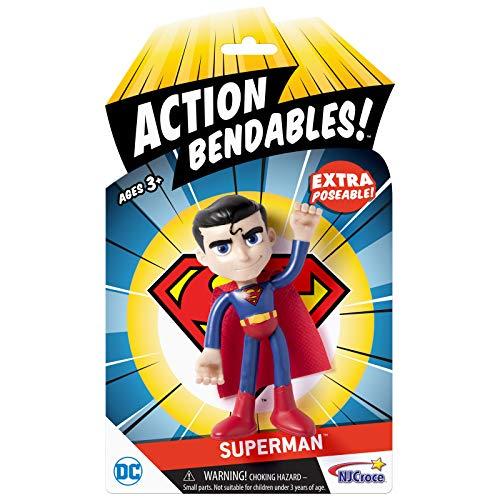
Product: NJ Croce AB5002 Action Bendables Superman, Figure, 4", Multicolor
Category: Toys & Games | Toy Figures & Playsets
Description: Superman to the rescue Extra poseable 4" figure.
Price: $7.86
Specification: ProductDimensions:4x3x1.2inches|ItemWeight:2.4ounces|ShippingWeight:2.4ounces(Viewshippingratesandpolicies)|ASIN:B07BF4H579|Itemmodelnumber:NJAB5002|Manufacturerrecommendedage:3yearsandup